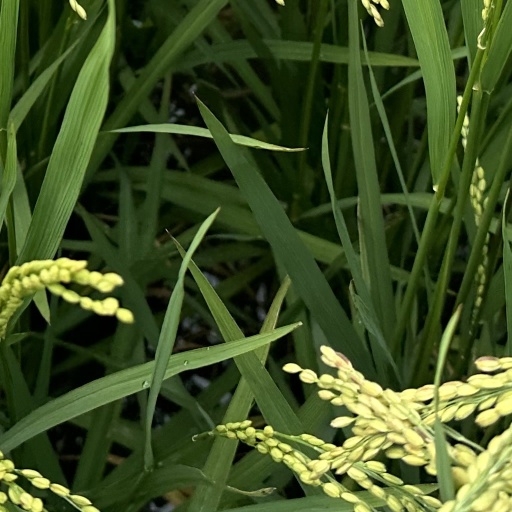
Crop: rice